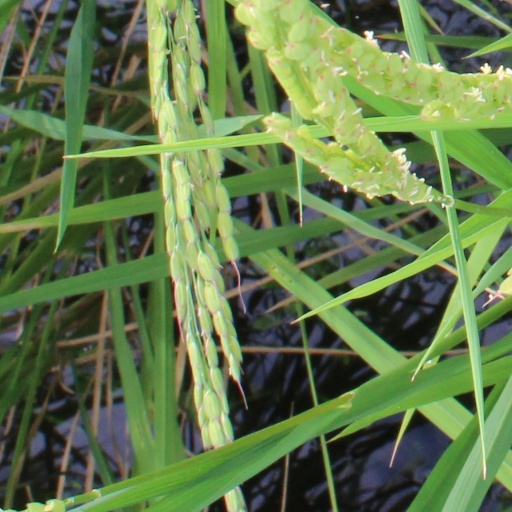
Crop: rice